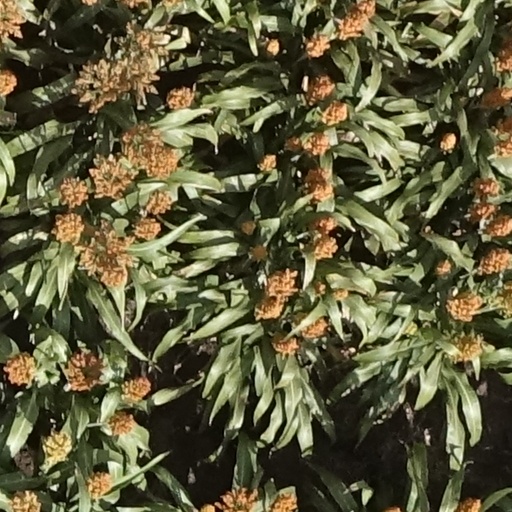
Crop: sorghum